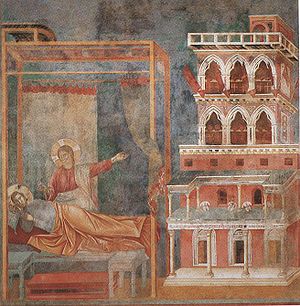
Frans af Assisis liv i Giottos billeder / Giotto: Legenden om Frans
3. Frans drømte om et strålende palads fyldt med våben, som bar Kristi korsmærke. Og da han spurgte, hvis de var, fik han fra himlen at vide, at de alle var til ham og hans efterfølgere.
Giotto di Bondone og hans værksted malede i årene 1297-1300 en cyklus af billeder til Frans af Assisis helgenlegende, sådan som den var kendt gennem Thomas af Celanos og Bonaventuras værker.